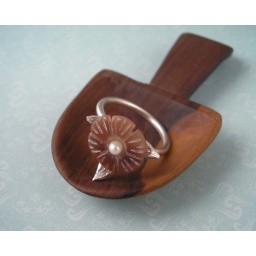
Sterling silver ring with a carved shell flower accented by leaves and a freshwater pearl in the center.